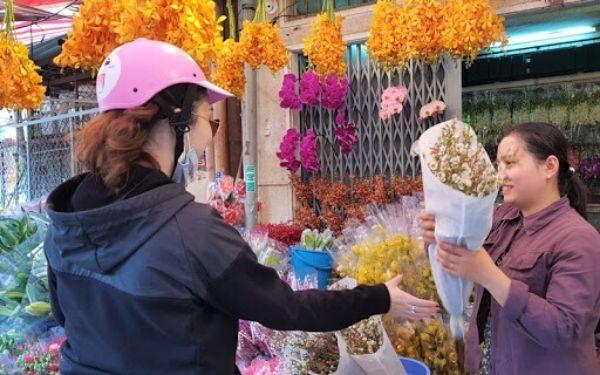
người phụ nữ mua hoa thì đeo kính và đội một chiếc mũ bảo hiểm màu hồng